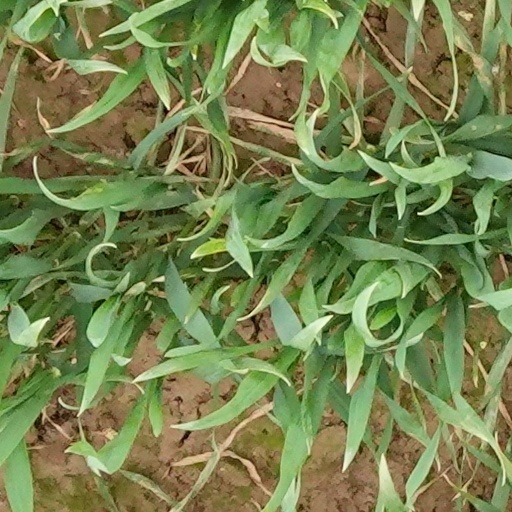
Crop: wheat